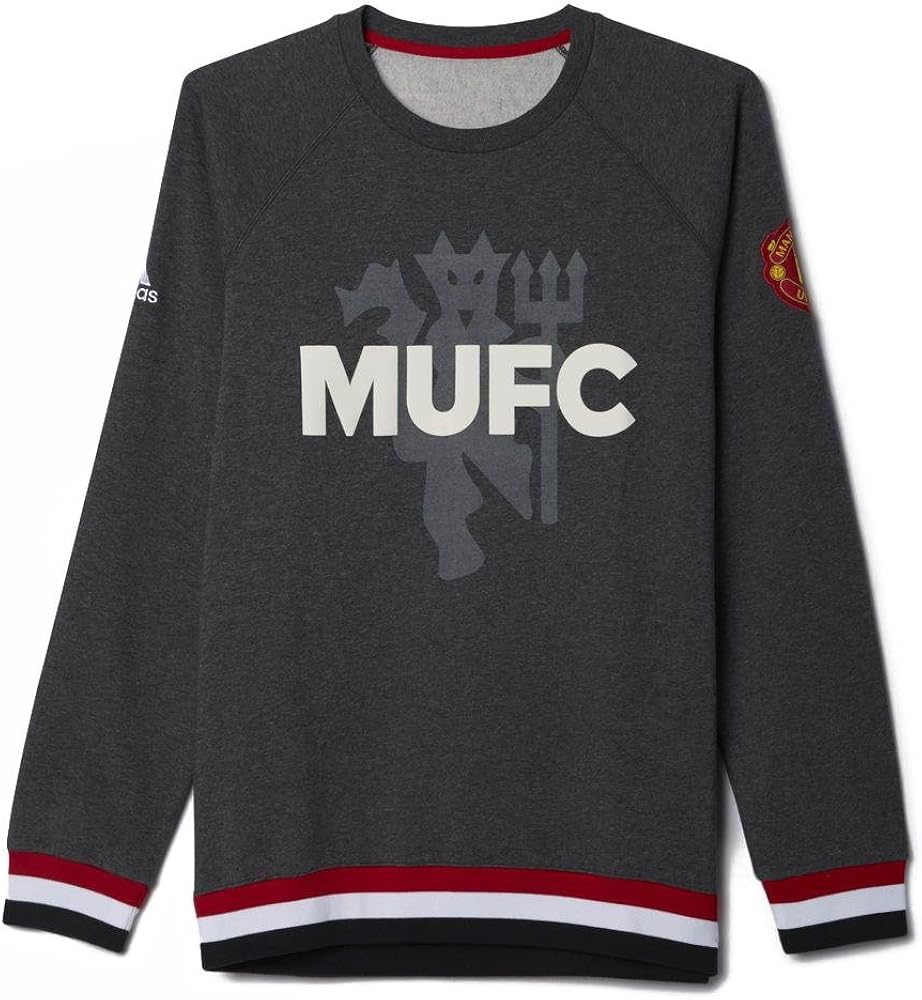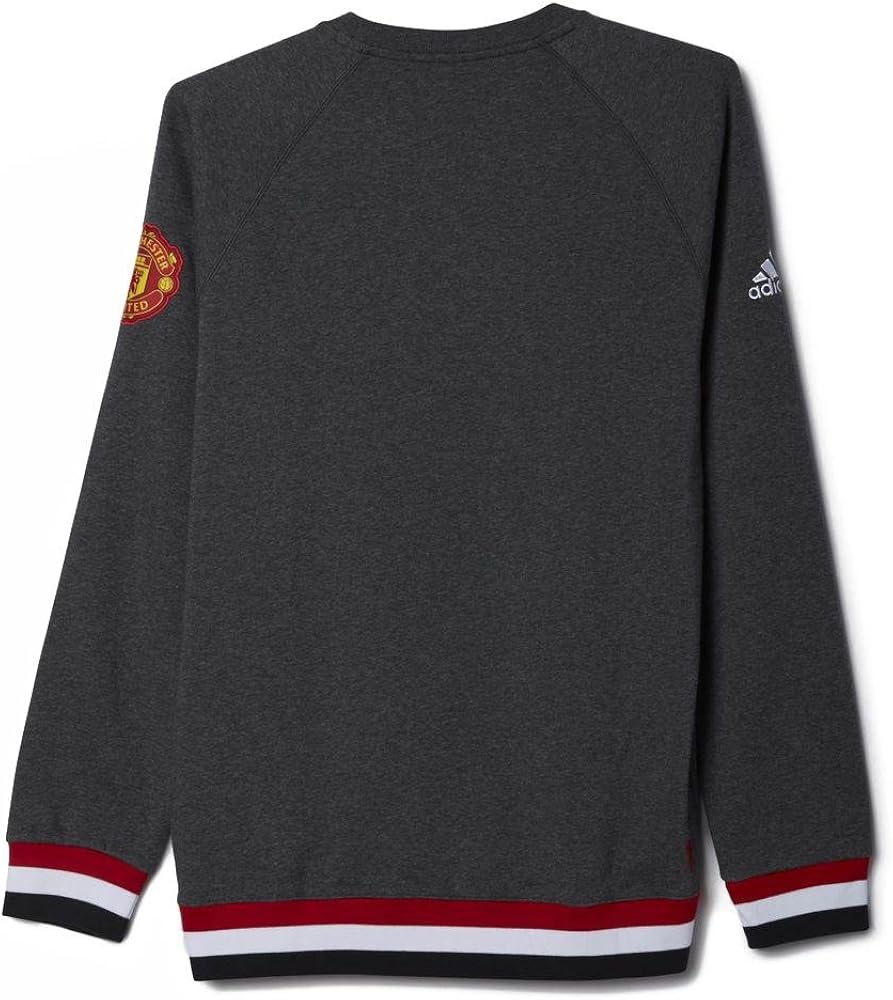
adidas Manchester United FC Sweat-DGREYH
Category: AMAZON FASHION
There's no mistaking you're a fan of Man United with this men's soccer sweatshirt. Showing off a big team graphic on the front, it features their crest on the left sleeve and 3-Stripes around the cuffs and hem| Ribbed crewneck| Raglan sleeves| 3-Stripes ribbing on cuffs and hem| Manchester United Football Club graphic print on front; Manchester United FC woven badge on left sleeve; Manchester FC logo embroidered above back right hem| Embroidered details| 70% cotton / 30% polyester fleece| Imported
Features: Imported | Will be shipped with authentic Adidas tags. | Authentic Adidas Guarantee | Size M